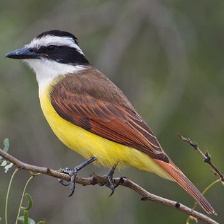
Species: GREAT KISKADEE
Scientific name: PITANGUS SULPHURATUS